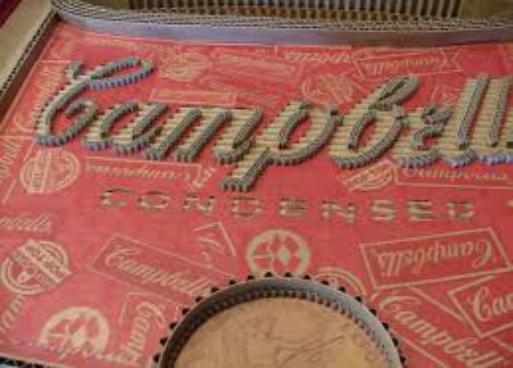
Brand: Campbells
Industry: Food